Earl Douglass Workshop–Laboratory

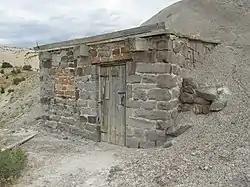

The Earl Douglass Workshop–Laboratory was used by Earl Douglass, the discoverer of the dinosaur bone deposits at the dinosaur quarry in Dinosaur National Monument, to preserve, study and prepare fossil specimens. Located next to the quarry adjacent to the Quarry Visitor Center, the workshop is a by stone shed with a flat soil roof, built into the hillside. It was built about 1920 by Carnegie Museum of Natural History personnel who were working at the site in eastern Utah.